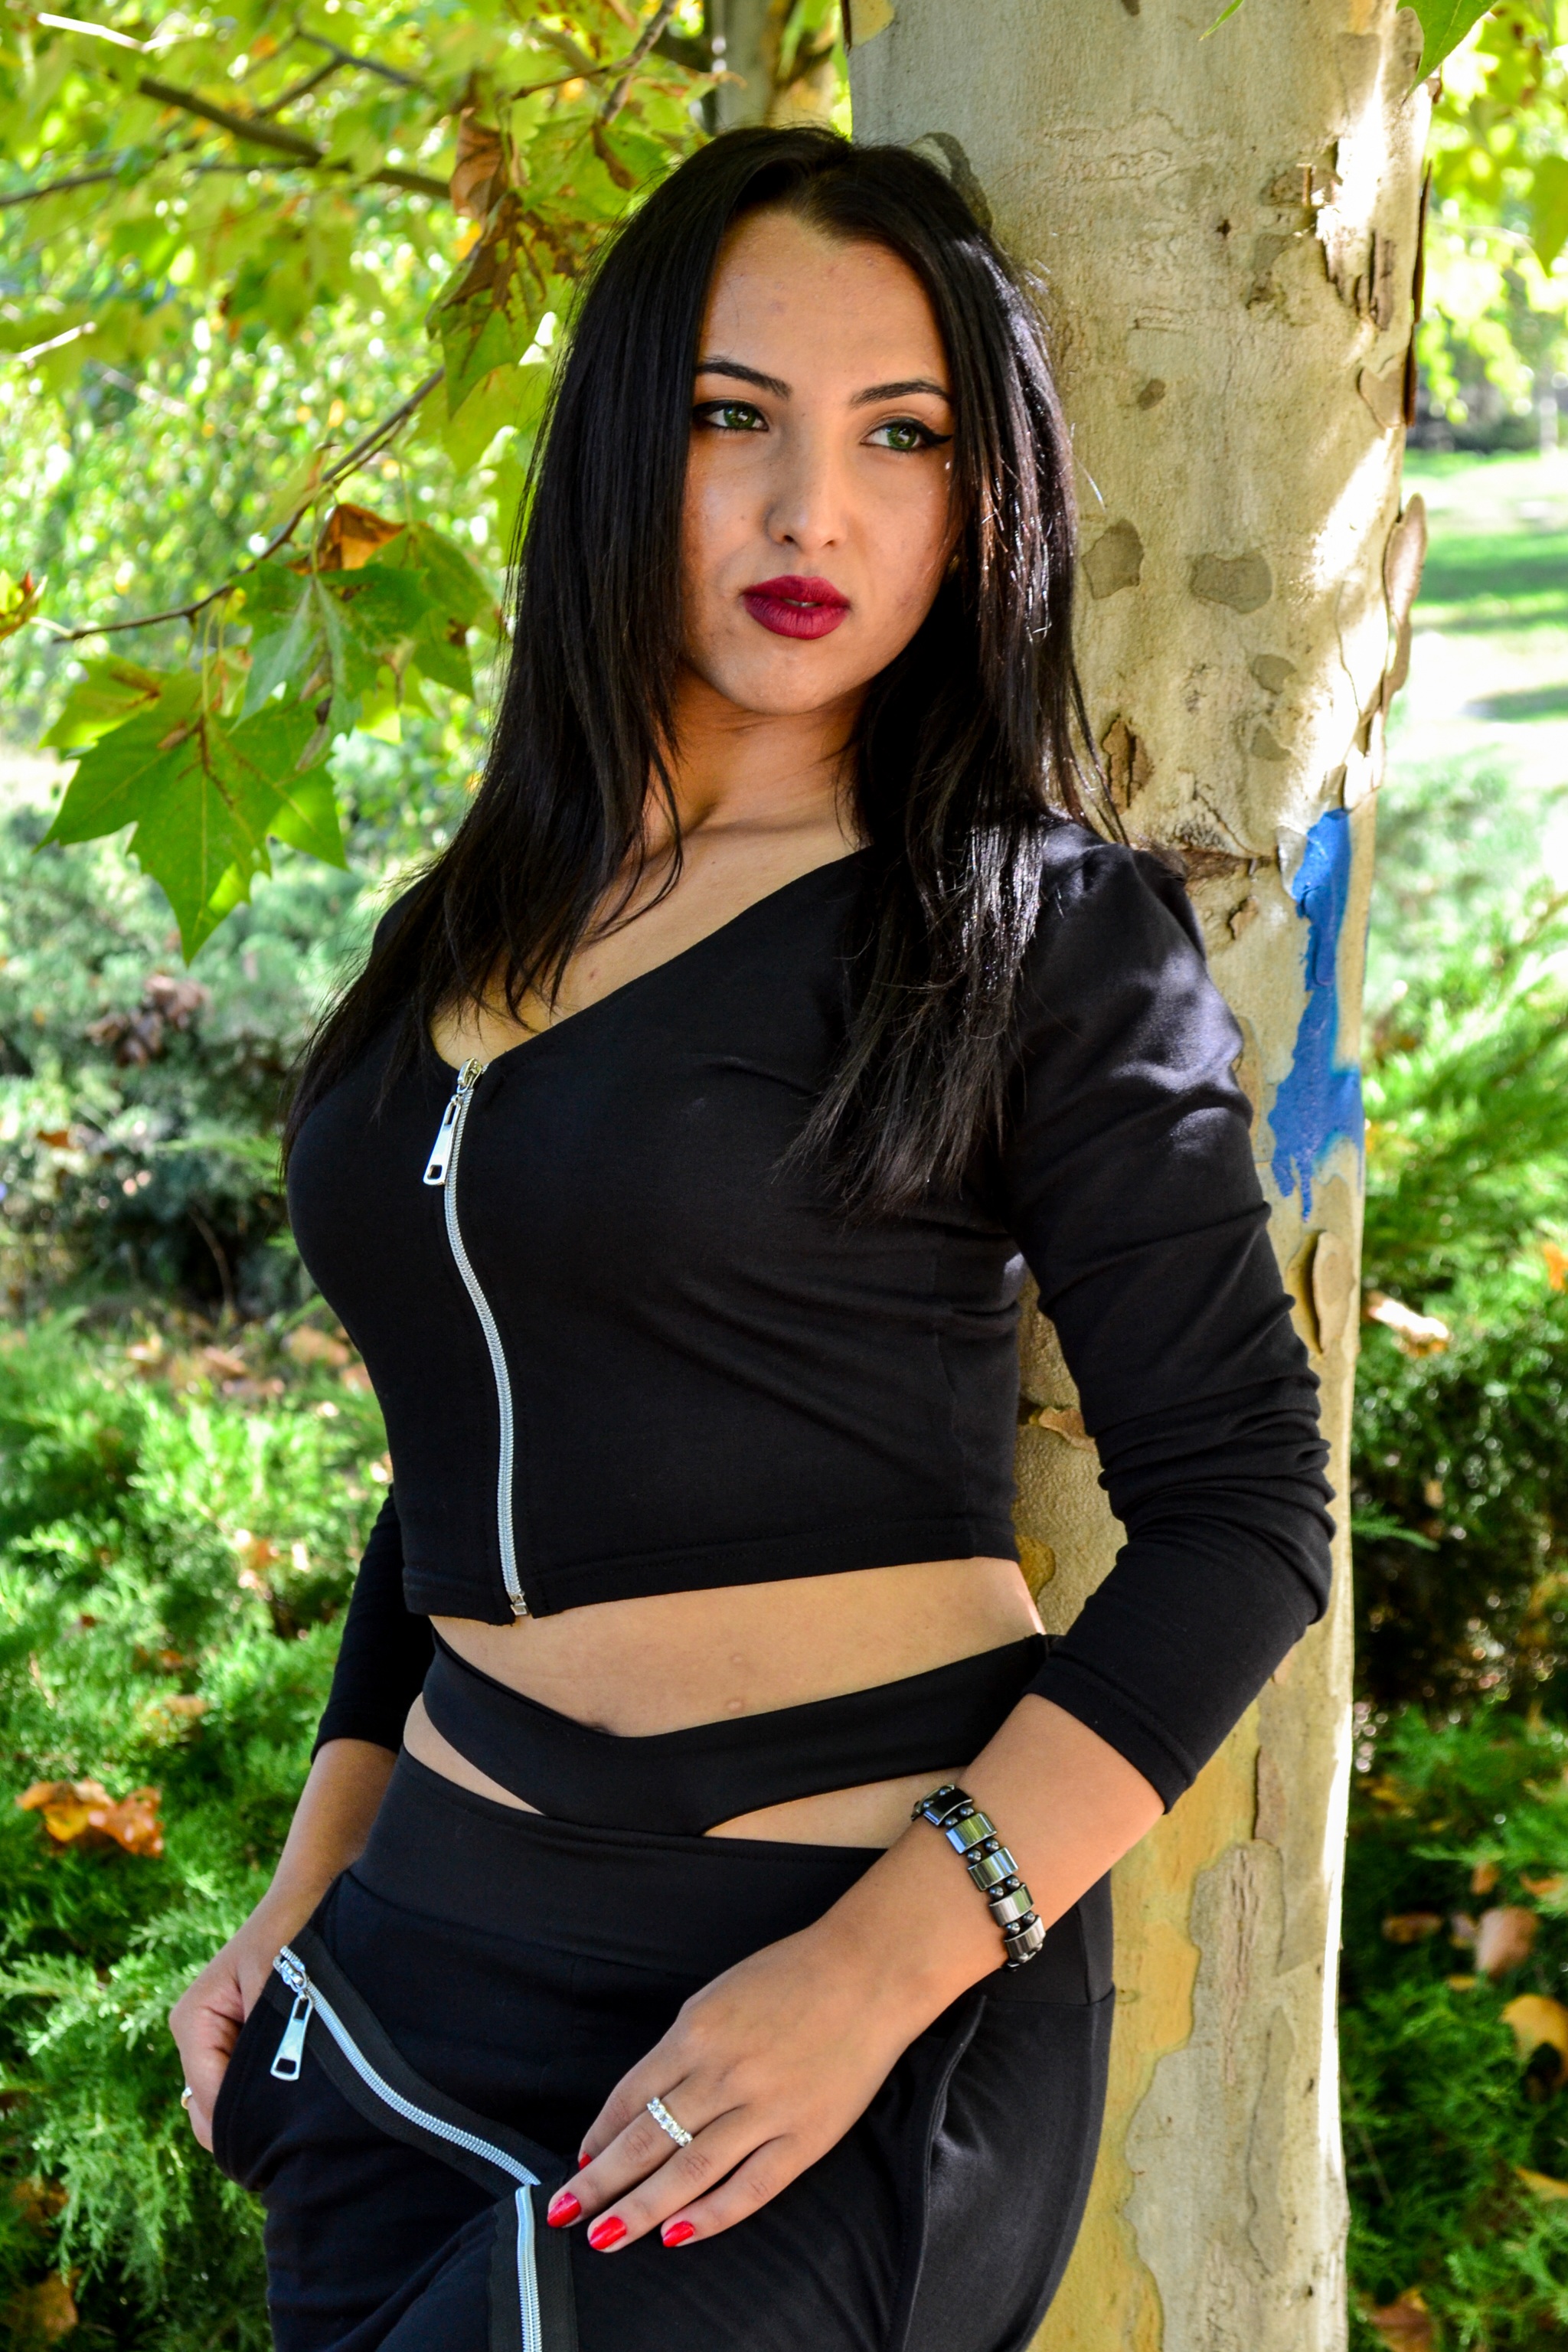
outdoor, person, girl, woman, hair, photography, trunk, female, leg, portrait, model, autumn, fashion, clothing, lady, hairstyle, long hair, human body, black hair, dress, thigh, beauty, abdomen, photo shoot, brown hair, portrait photography, art model